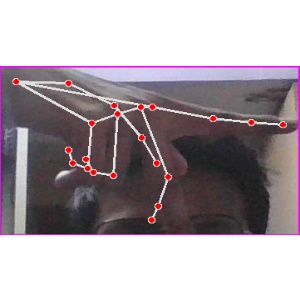
अक्षर: प